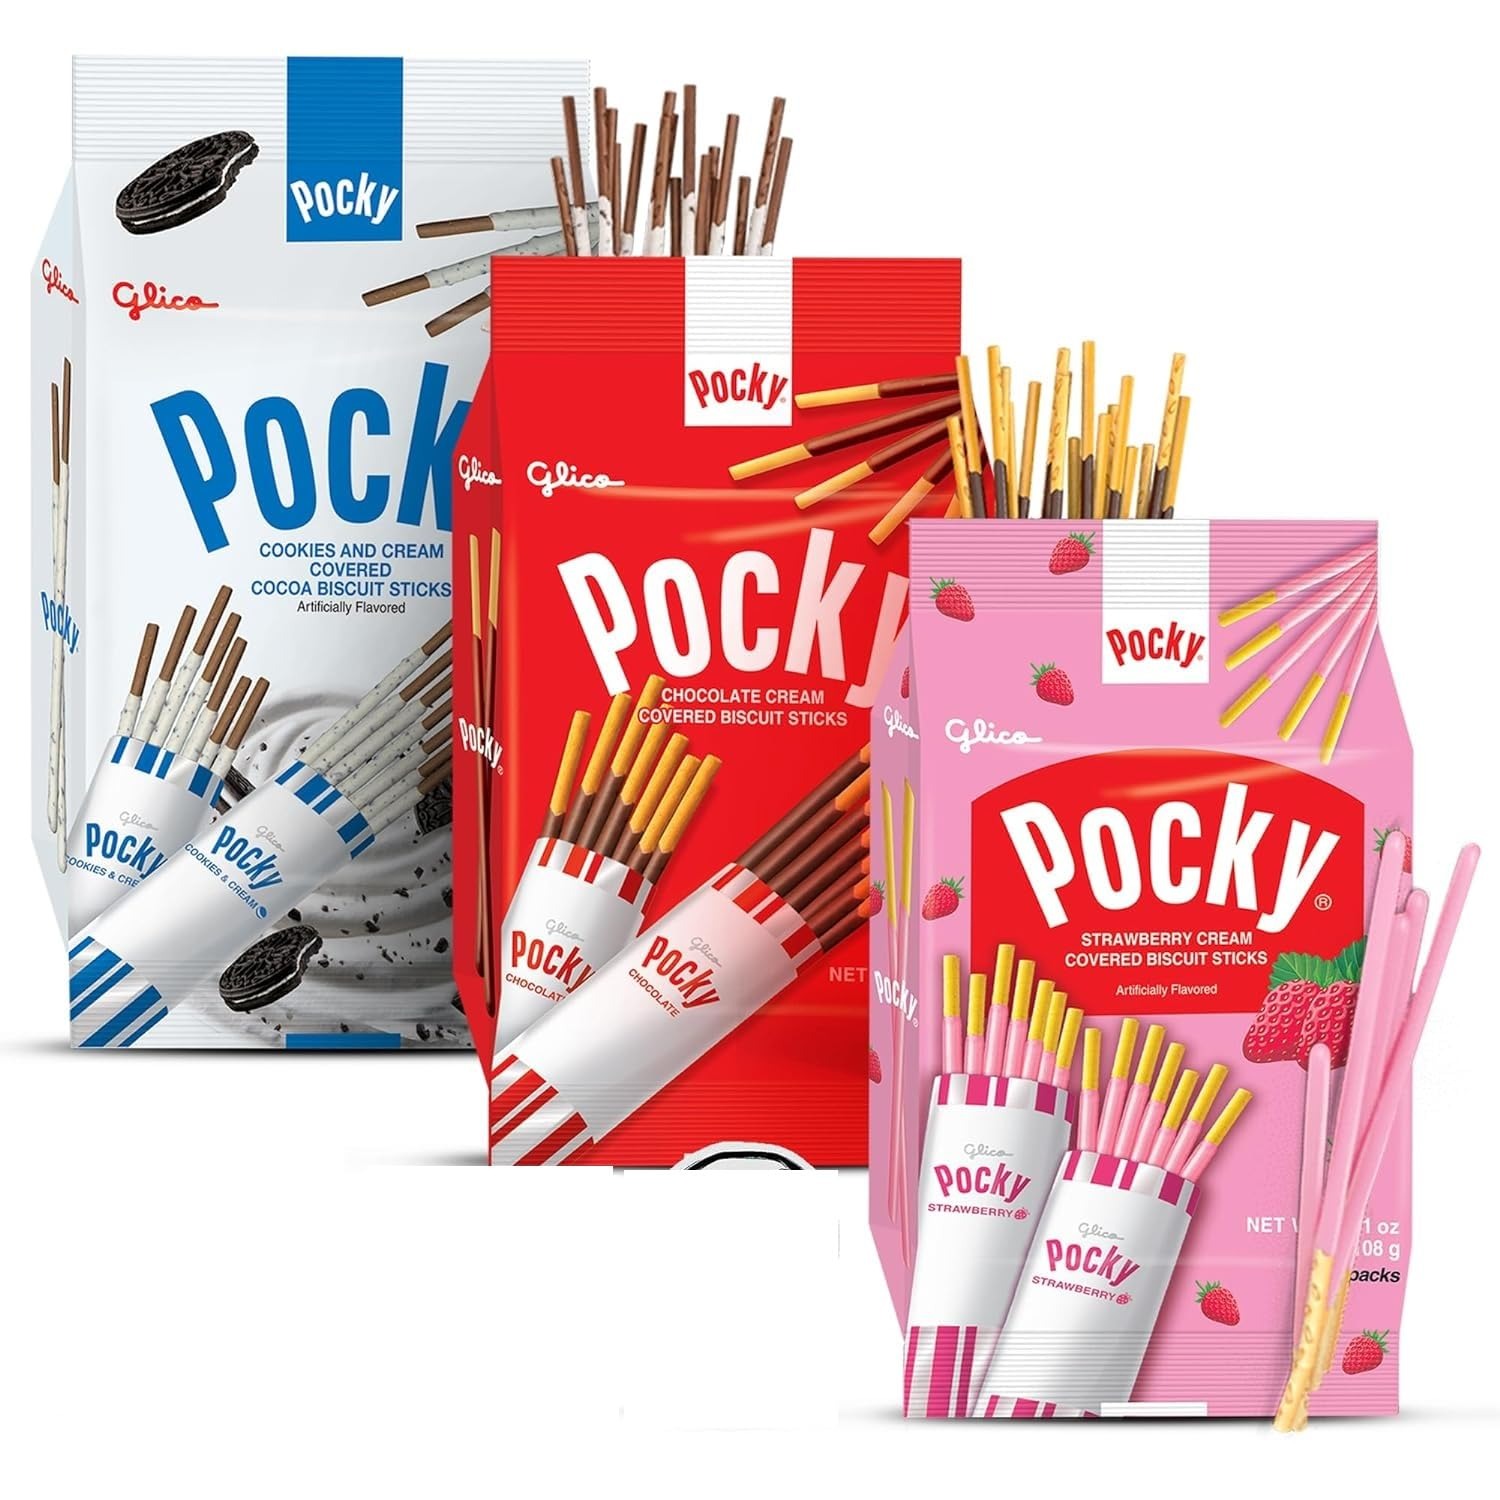
Item Name: Pocky Sticks Japanese Snacks Pocky Variety Pack of 3 Asian Snacks - Poky Stix Strawberry, Chocolate, Cookies, and Cream Asian Candy by Grateful Grocer, 3 Piece Set, 1.0 Count, 108.0 grams
Value: 1.0
Unit: Count

Price: 25.99